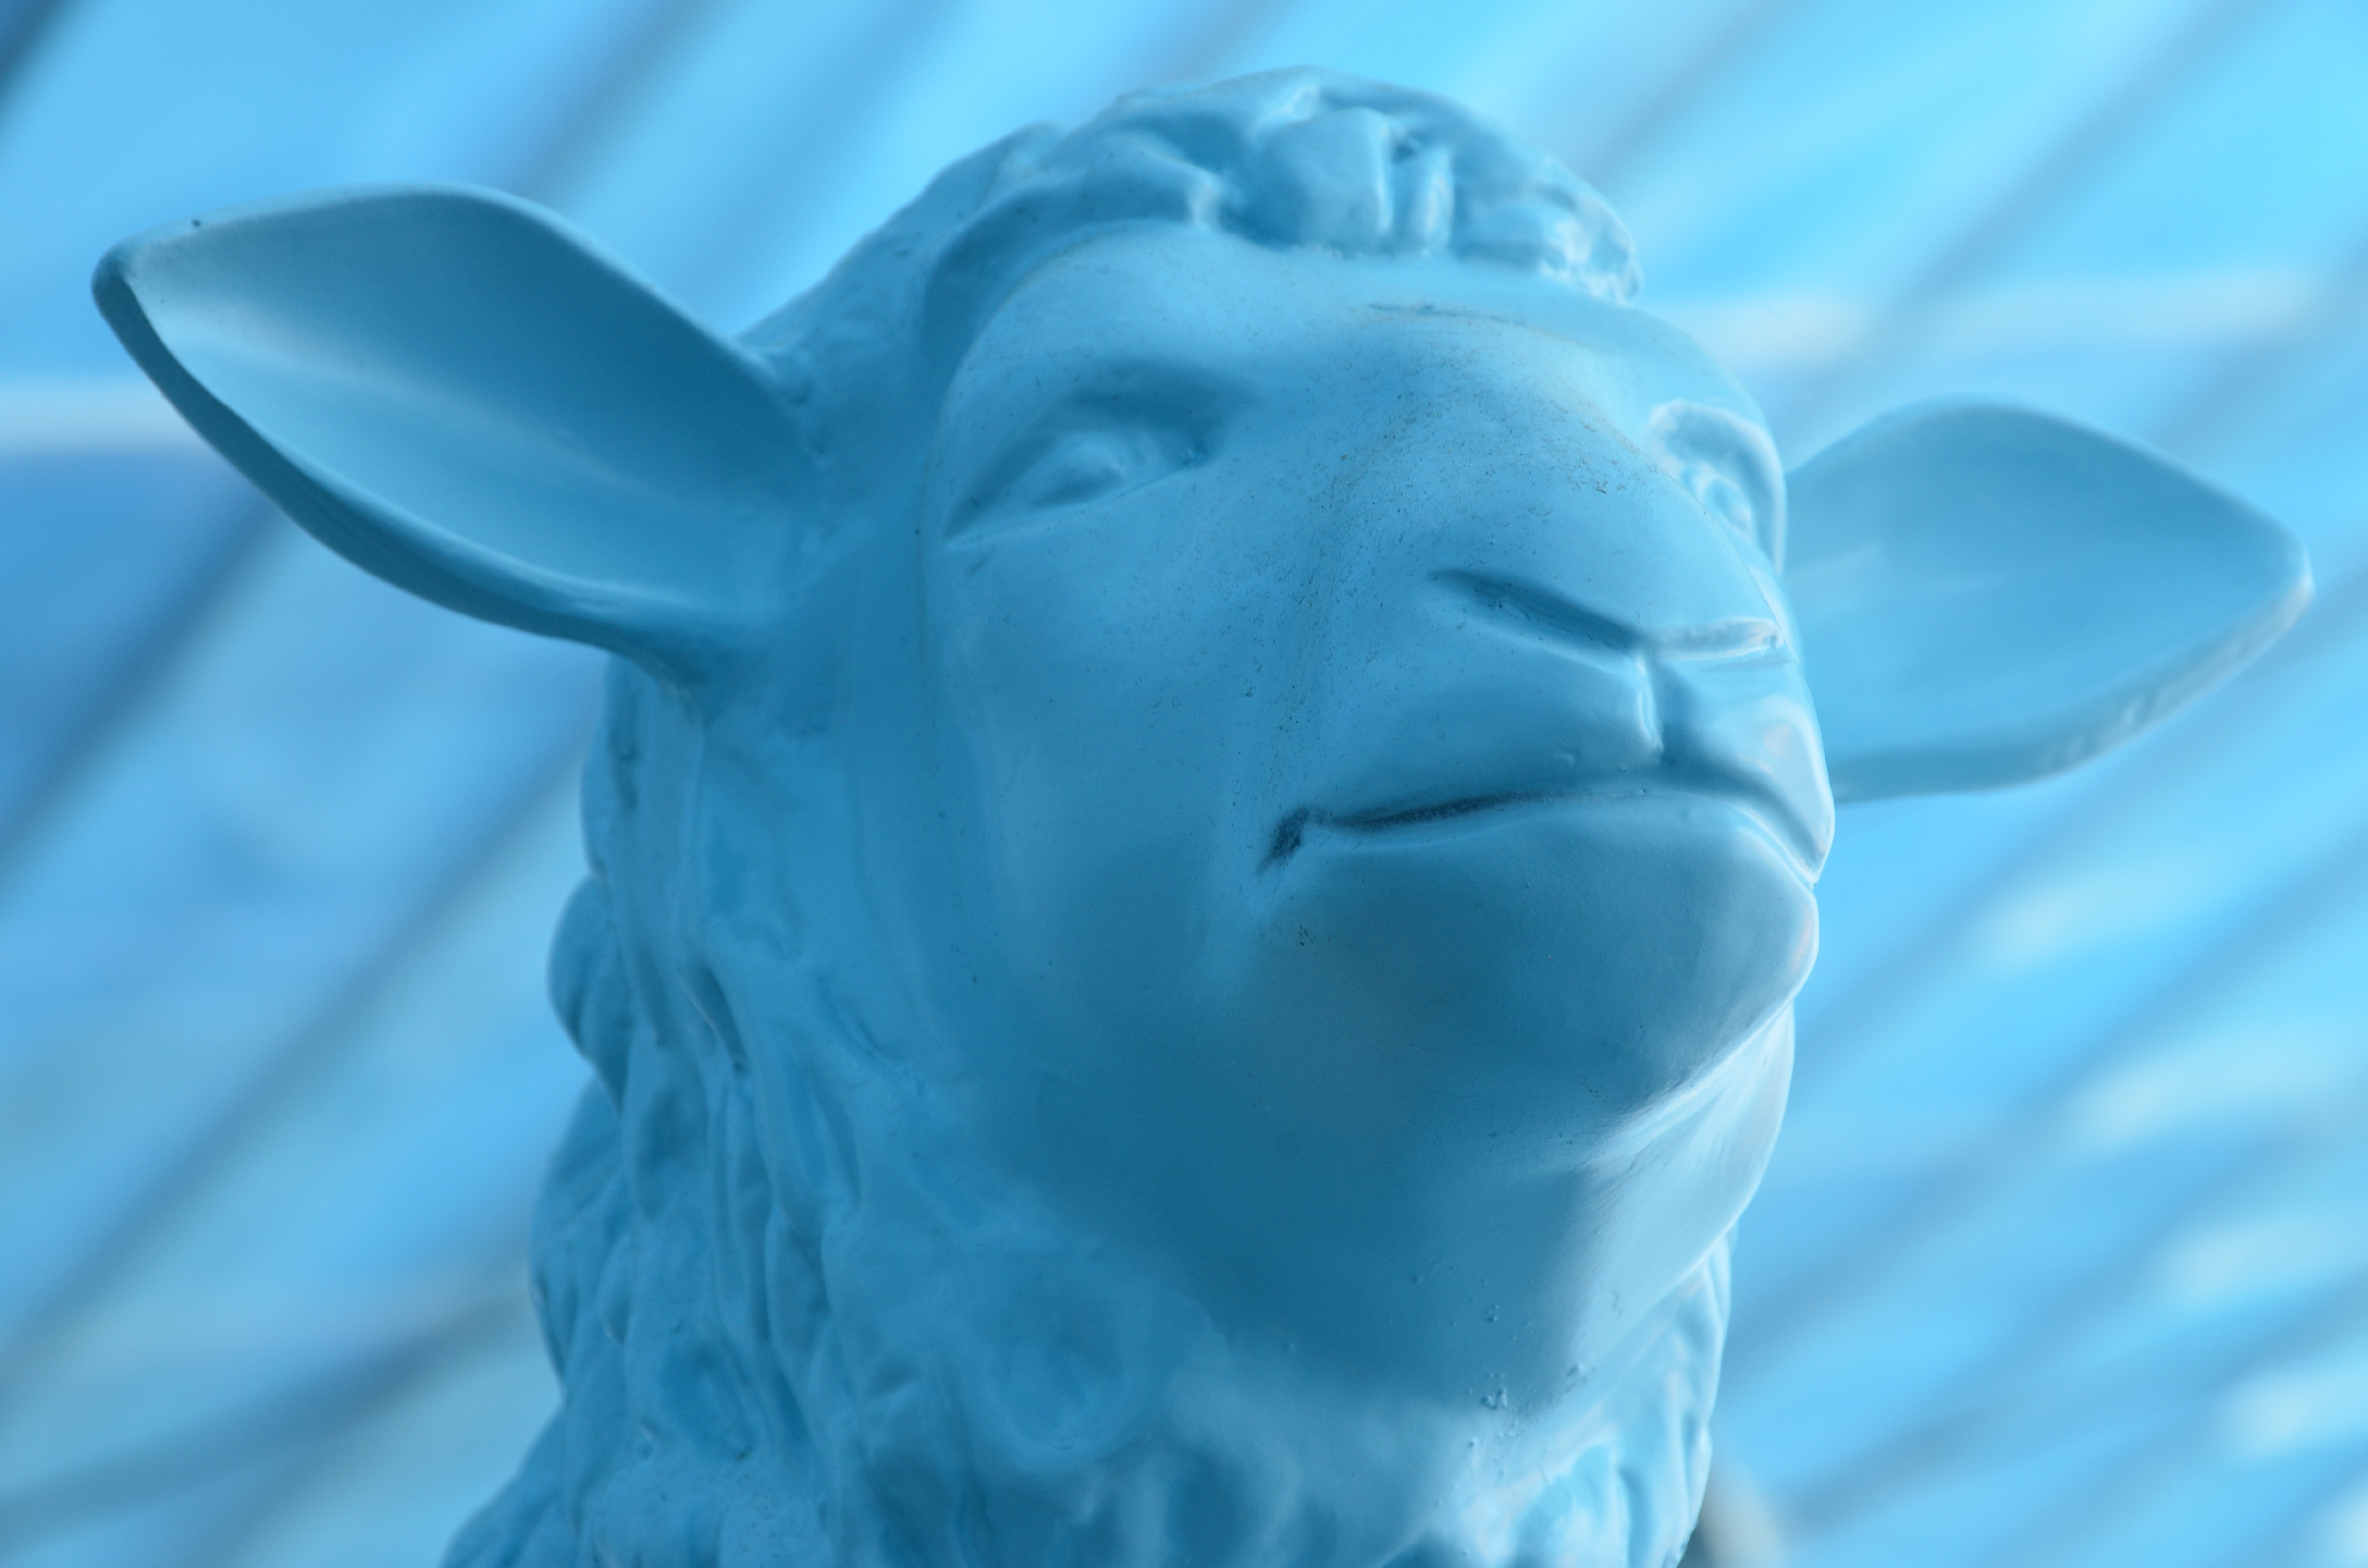
photography, animal, statue, sheep, blue, wool, close up, head, organ, blue sheep, scheeren